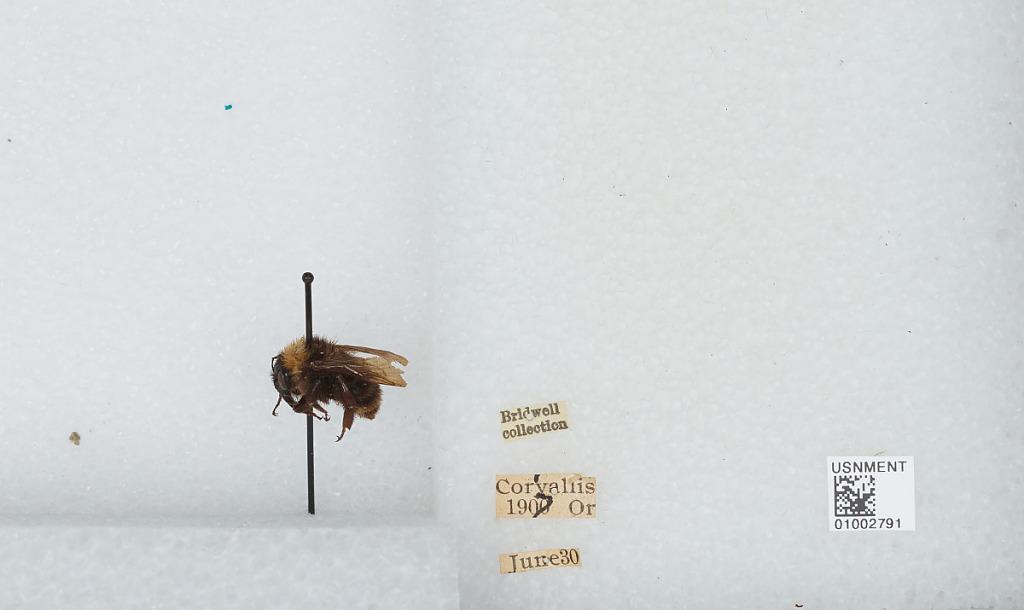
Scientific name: Bombus (Fervidobombus) californicus Smith
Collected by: Bridwell
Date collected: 1907-6-30
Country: United States
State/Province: Oregon
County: Benton
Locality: Corvallis
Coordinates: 44.5667, -123.283